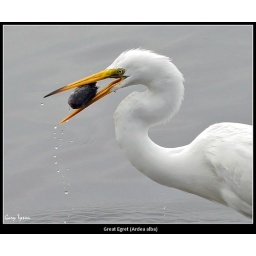
Great egret eating a fish head discarded by a fisherman.